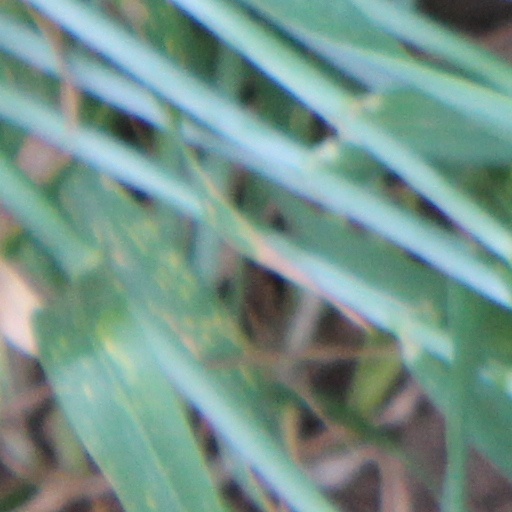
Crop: wheat